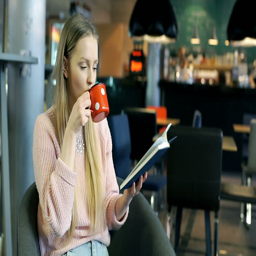
girl spinning on the chair while reading book and drinking coffee from vintage mug